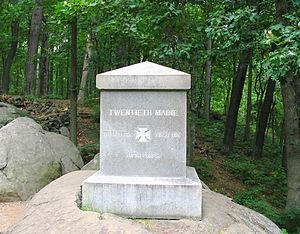
Le fusil militaire britannique Enfield Pattern 1853 est un rifle musket produit par l'Arsenal royal d'Enfield entre 1853 et 1867.